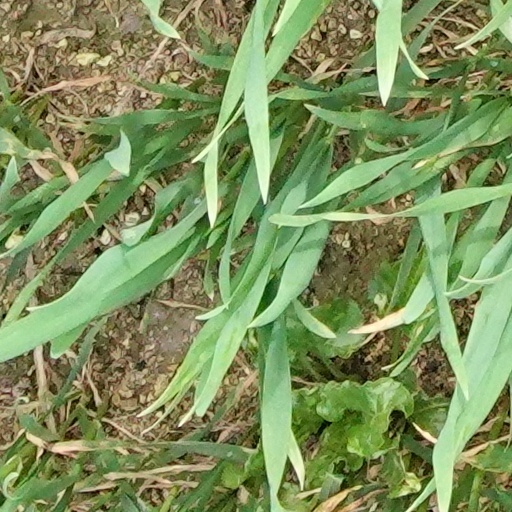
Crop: wheat